Answer in natural language. Considering the relative positions, where is brown wooden dresser with three drawers (highlighted by a blue box) with respect to black colour tv stand (highlighted by a green box)? Choose between the following options: right or left
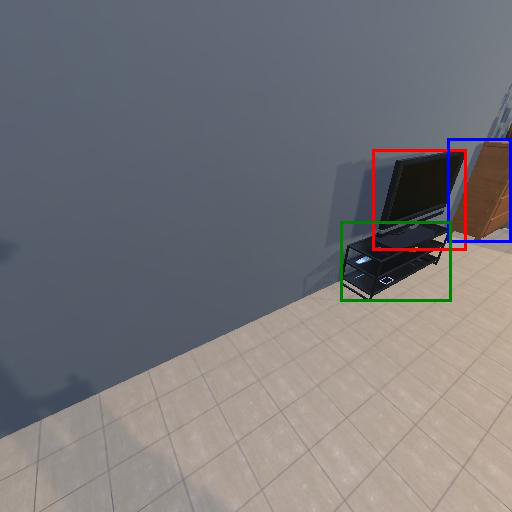
<answer>right</answer>